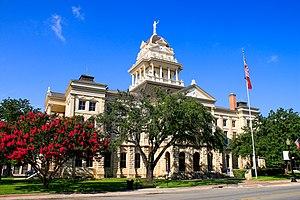
Le comté de Bell, en anglais : Bell county, est un comté du Texas qui doit son nom à Peter Hansborough Bell, troisième gouverneur du Texas. Son siège est la ville de Belton.